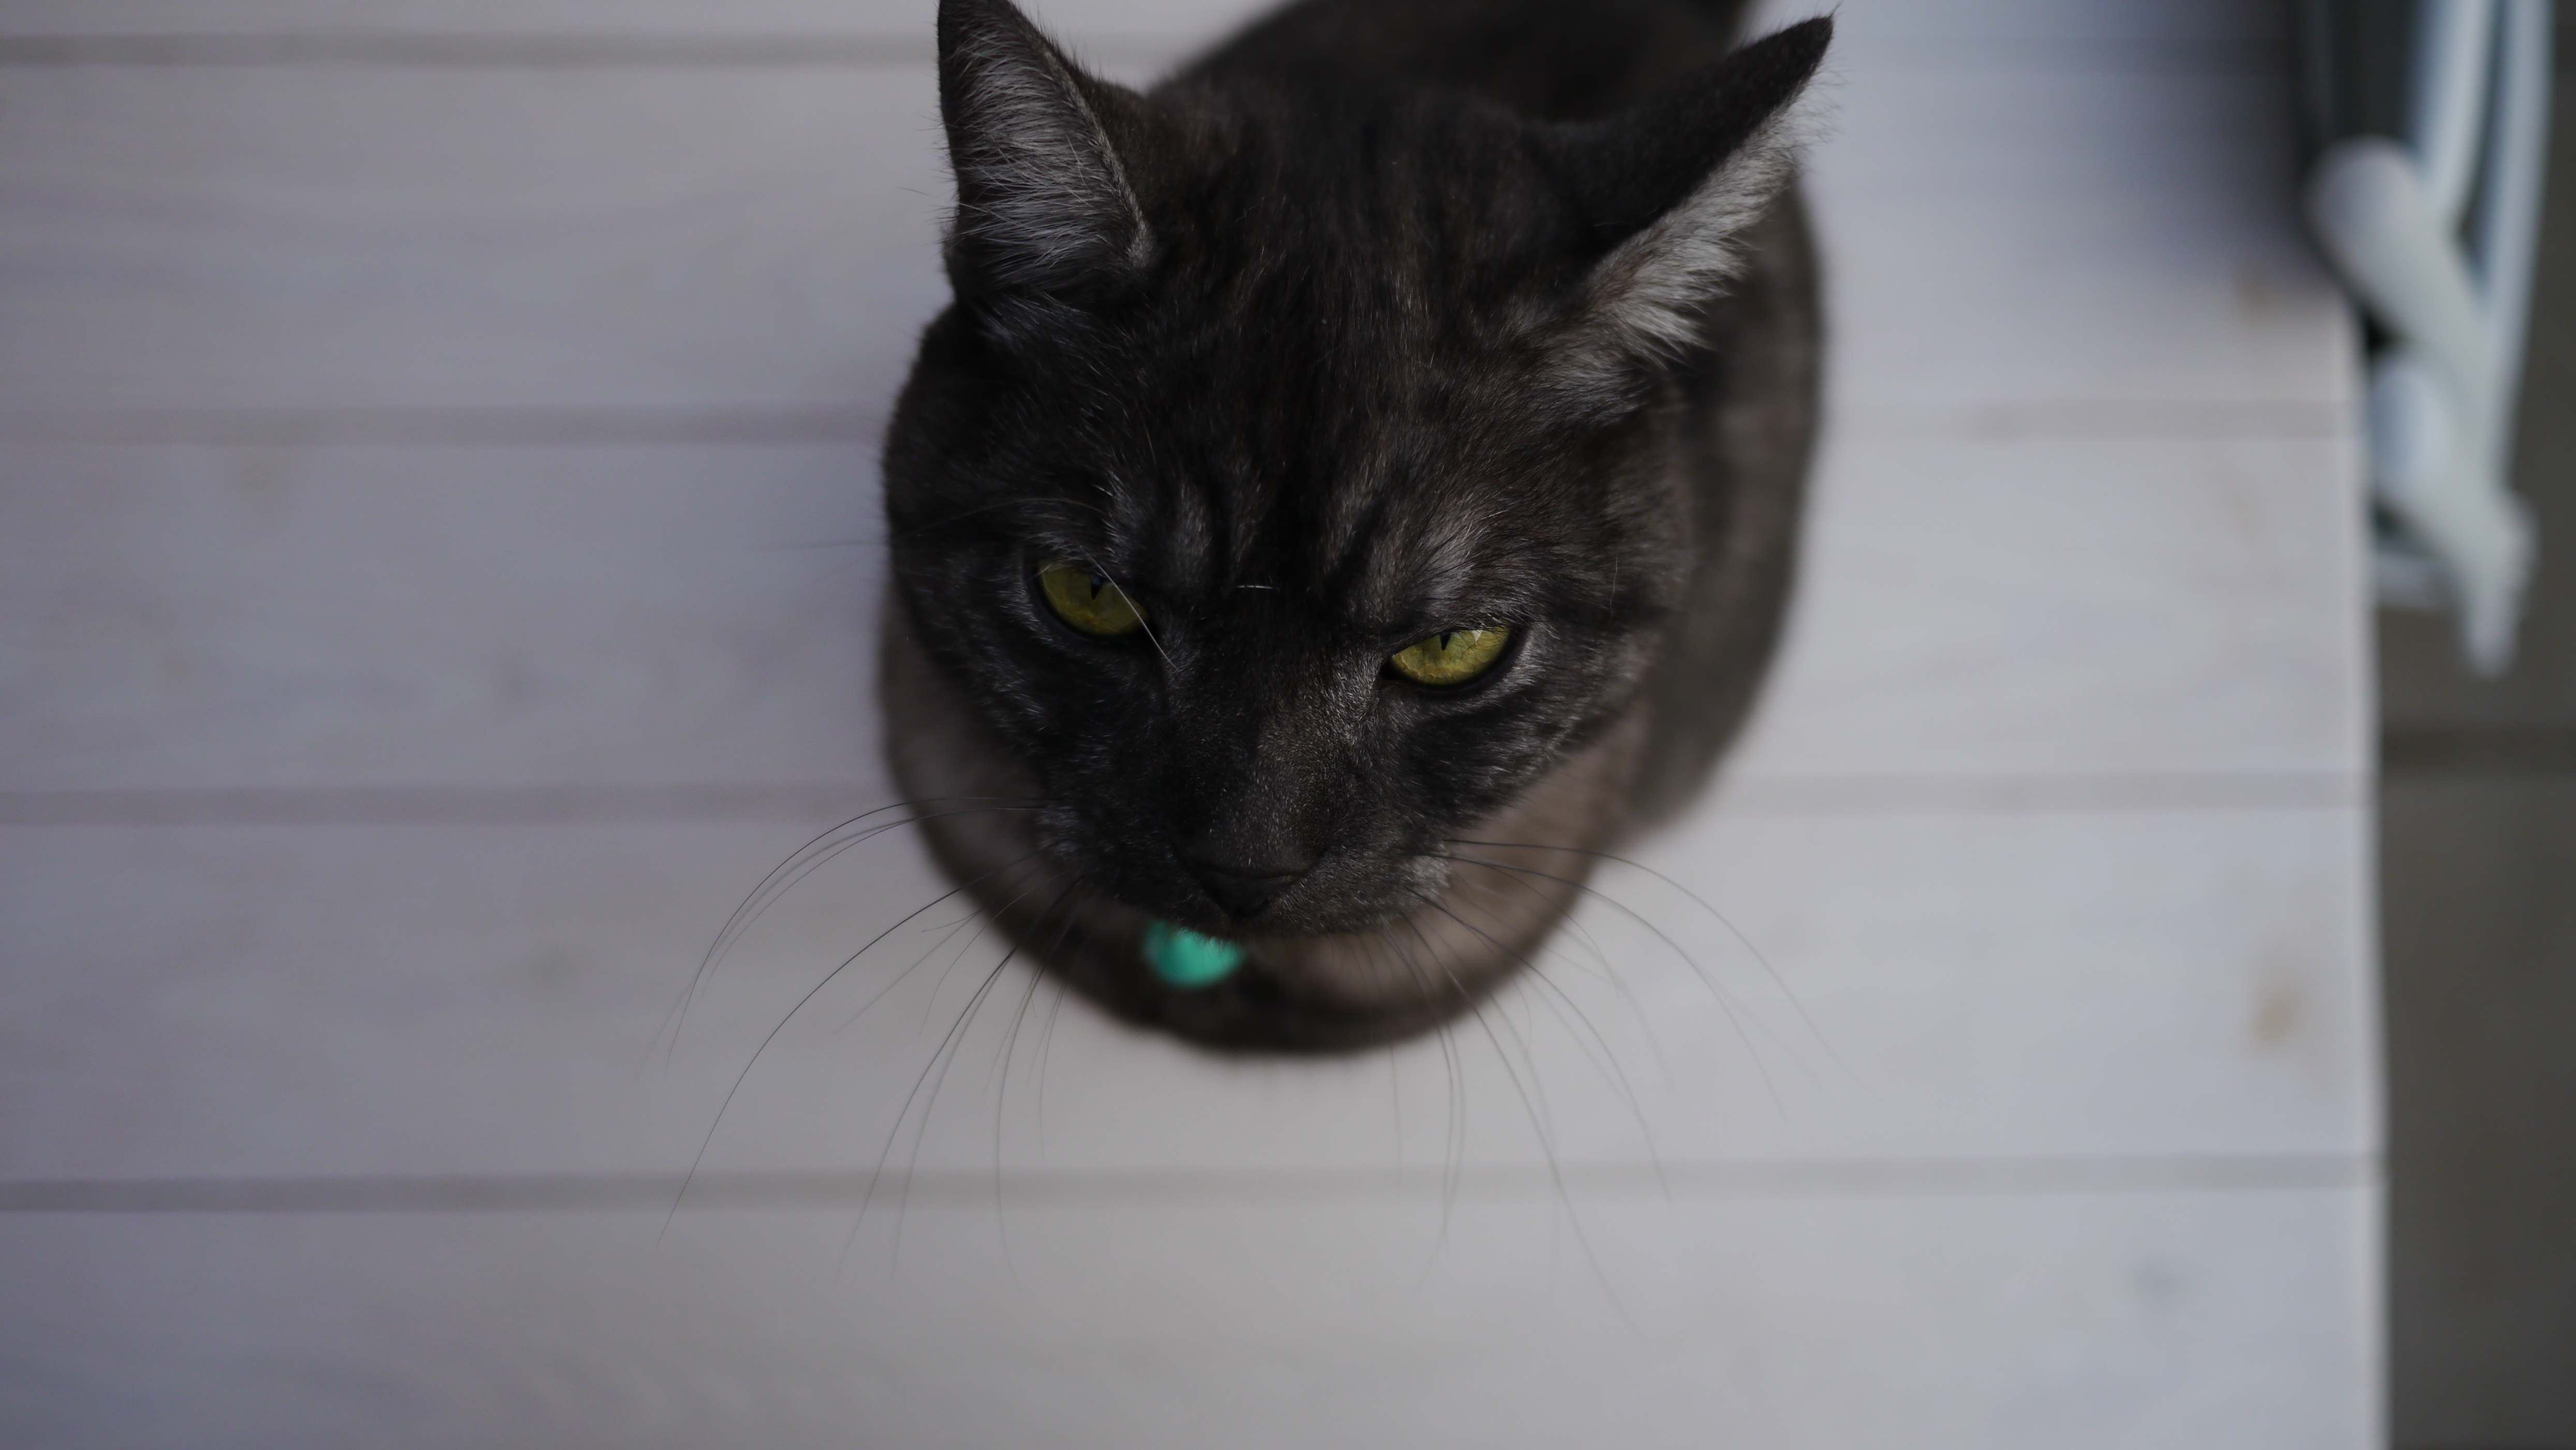
cat, mammal, black cat, black, whiskers, vertebrate, small to medium sized cats, cat like mammal